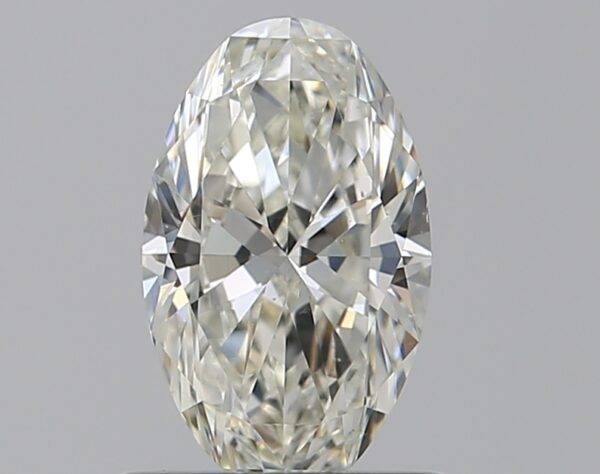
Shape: oval
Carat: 0.7
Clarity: VS2
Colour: J
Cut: EX
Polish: EX
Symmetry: EX
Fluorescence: F
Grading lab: GIA
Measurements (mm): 7.78 x 4.75 x 2.84